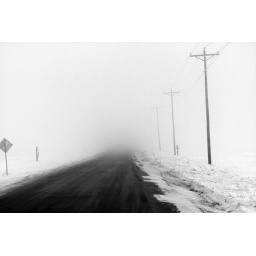
Winter in black and white 8